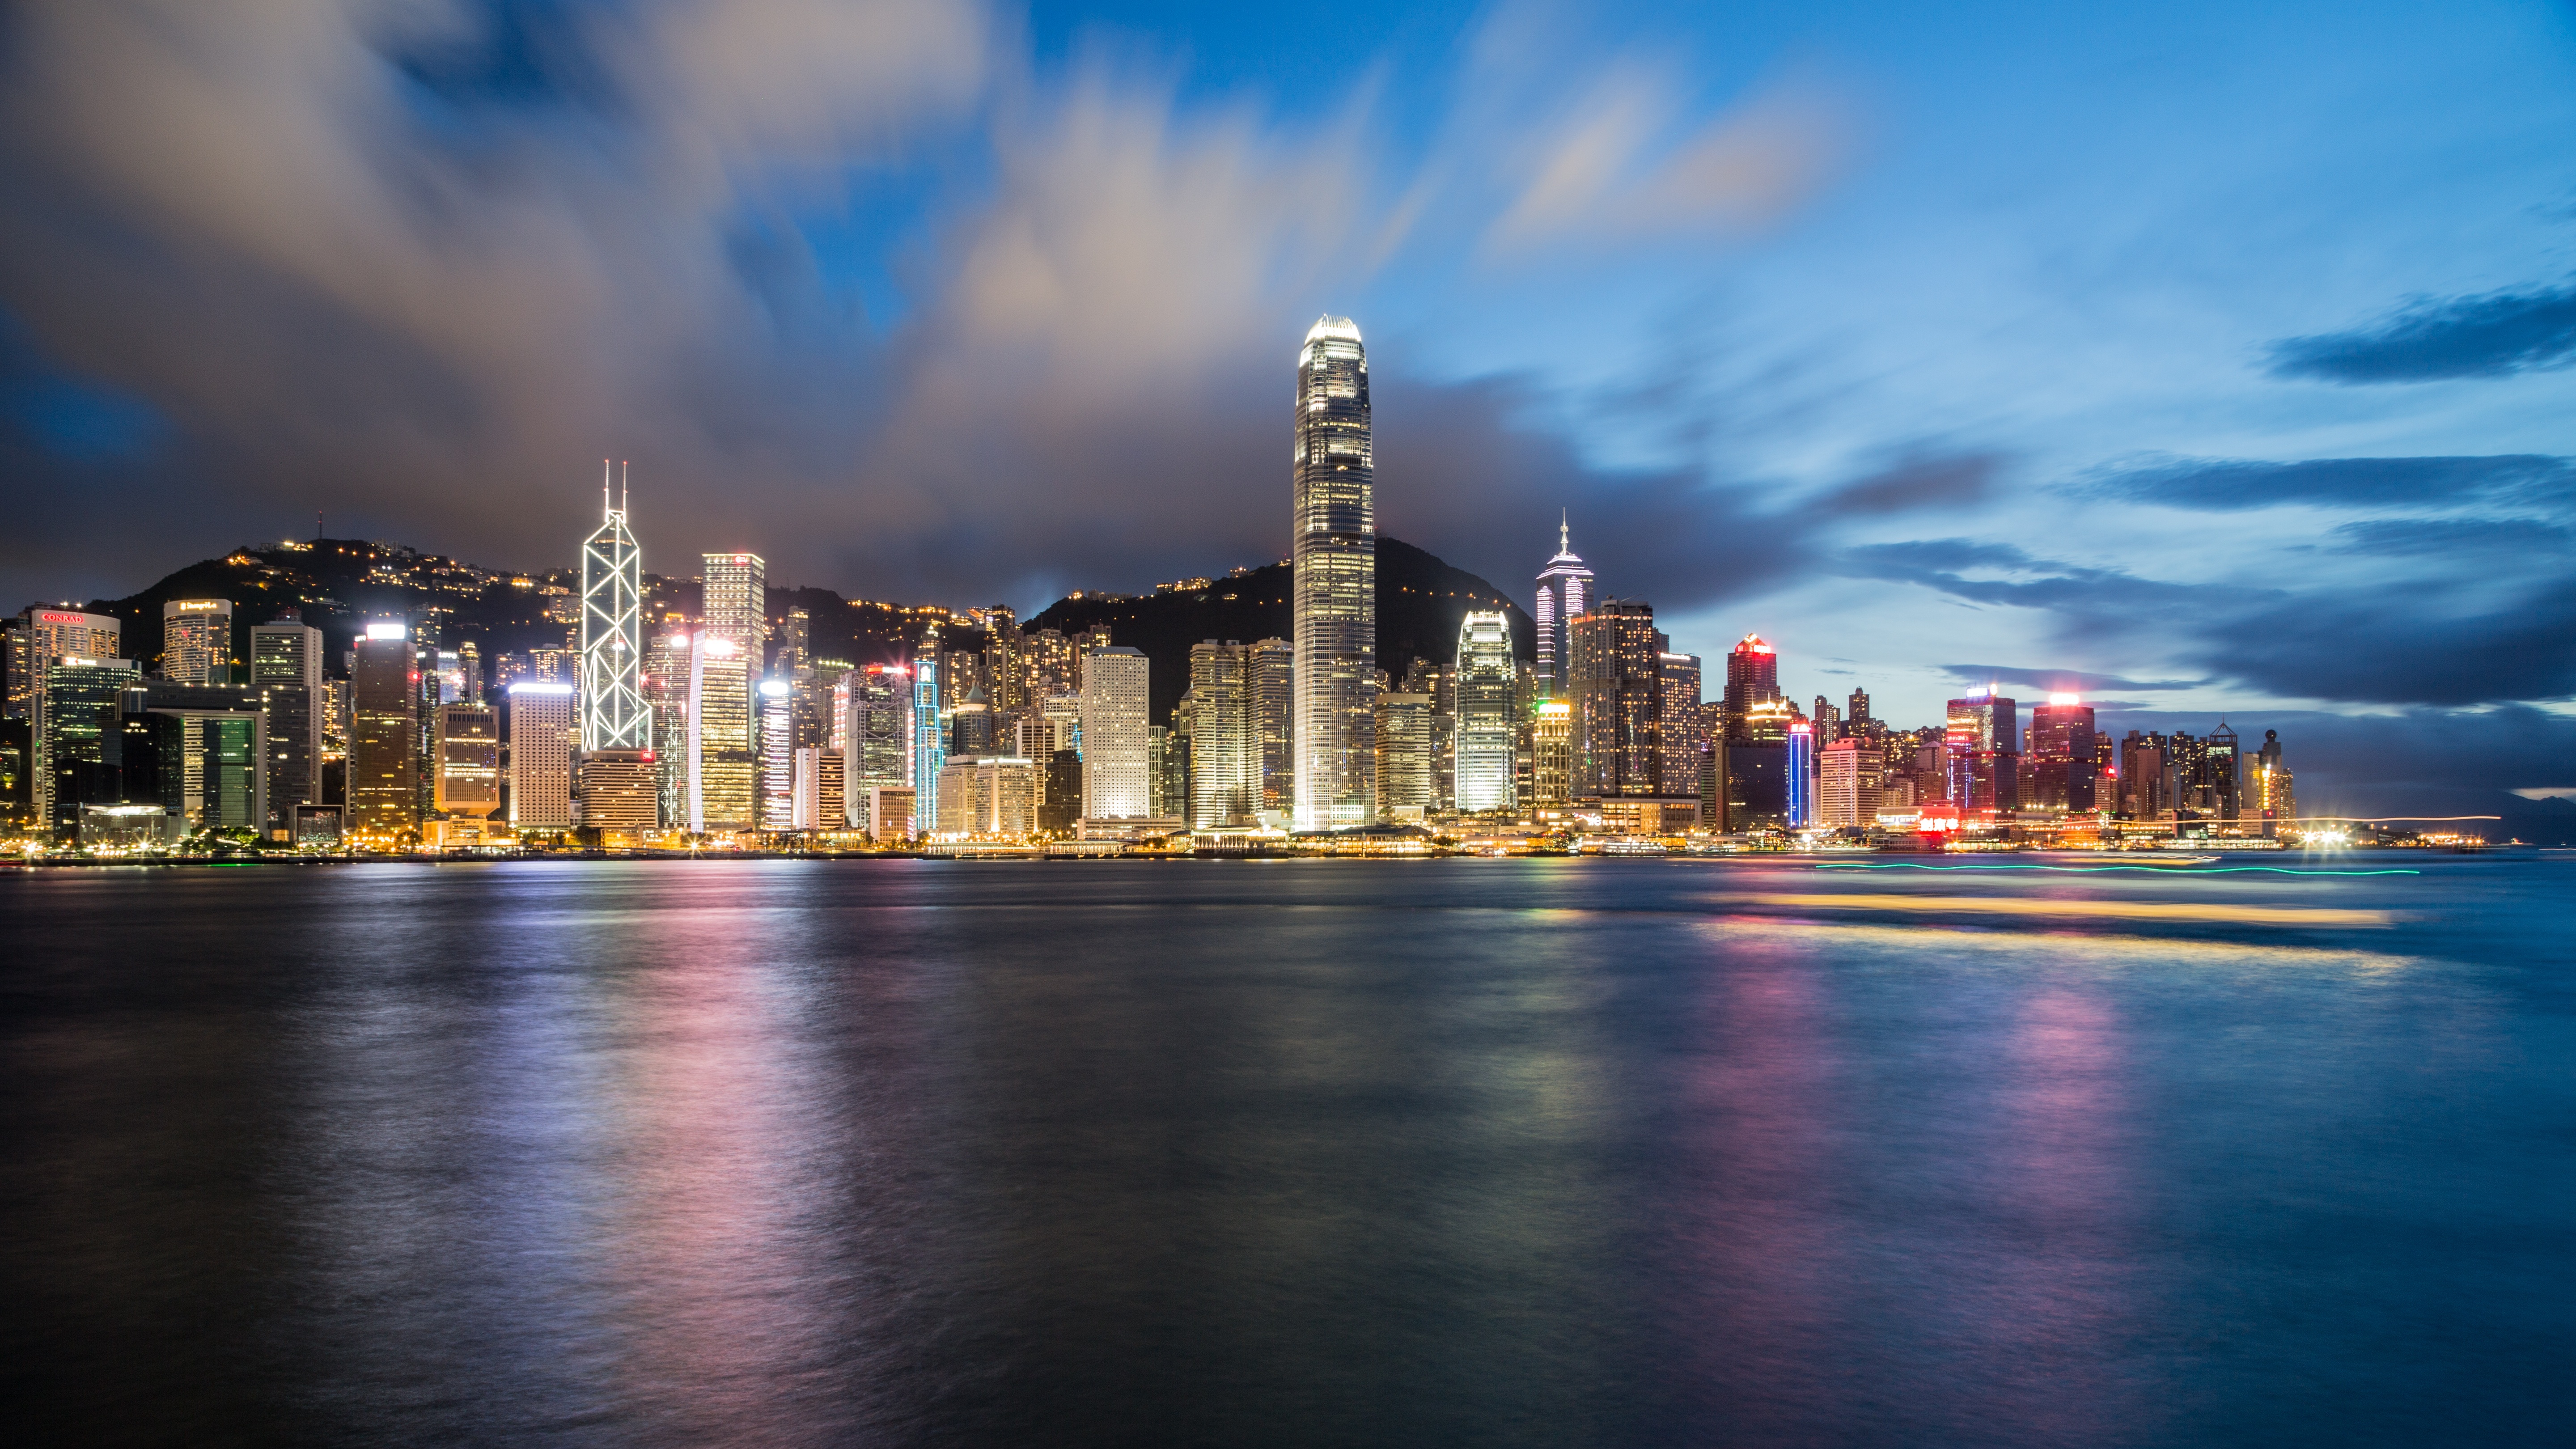
coast, ocean, horizon, sunset, skyline, night, city, skyscraper, cityscape, panorama, downtown, coastline, dusk, panoramic, evening, reflection, landmark, waterfront, hong kong, china, metropolis, urban area, geographical feature, human settlement, metropolitan area